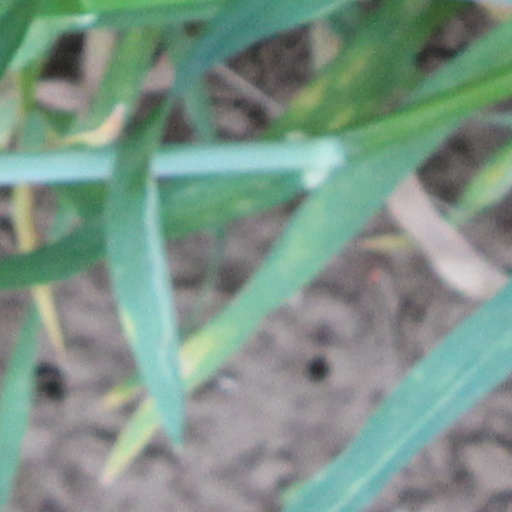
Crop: wheat